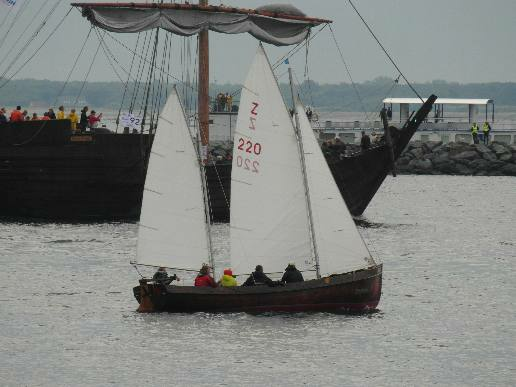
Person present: No